Battle of Karbala

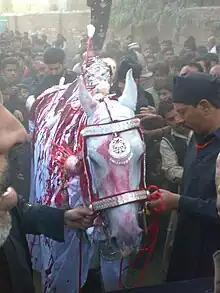
A "zuljanah" in a Muaharram procession

Husayn's death at Karbala is believed by Shi'as to be a sacrifice made to prevent the corruption of Islam by tyrannical rulers and to protect its ideology. He is, as such, believed to have been fully aware of his fate and the outcome of his revolt, which was divinely ordained. He is thus remembered as the prince of martyrs ("Sayyed al-Shuhada"). The historian G. R. Hawting describes the Battle of Karbala as a "supreme" example of "suffering and martyrdom" for Shi'as. According to Abdulaziz Sachedina, it is seen by Shi'as the climax of suffering and oppression, revenge for which came to be one of the primary goals of many Shi'a uprisings. This revenge is believed to be one of the fundamental objectives of the future revolution of the twelfth Shi'a Imam Muhammad al-Mahdi, whose return is awaited. With his return, Husayn and his seventy-two companions are expected to be resurrected along with their killers, who will then be punished.